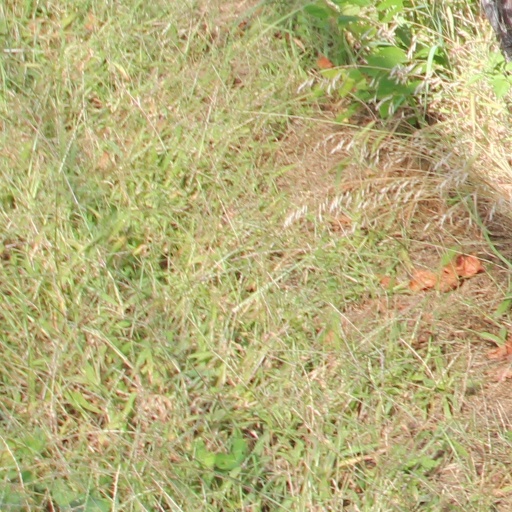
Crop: grape